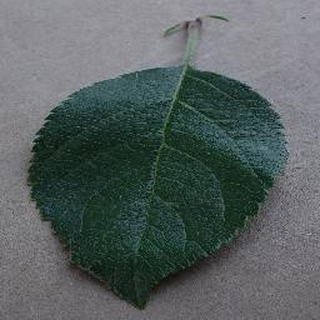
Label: healthy_apple